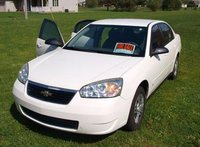
Car model: 2007 Chevrolet Malibu Sedan